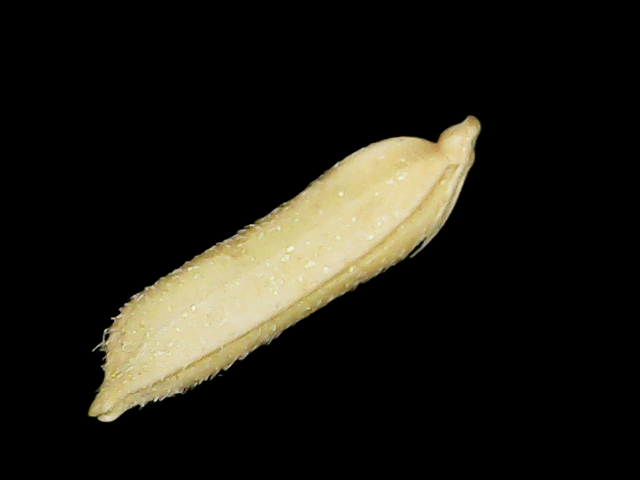
Rice variety: Binadhan19